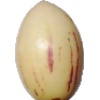
Label: pepino